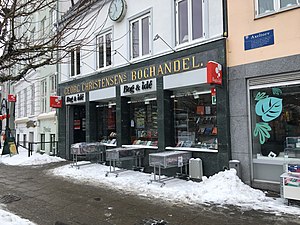
Axeltorv (Næstved) / Beskrivelse / Georg Christensens Boghandel
Georg Christensens Boghandel der lukkede i 2018 efter at have eksisteret siden 1851.
Grundlagt i 1851
Axeltorv er et torv, der ligger centralt i Næstved by tæt ved Skt. Mortens Kirke og Skt. Peders Kirke.